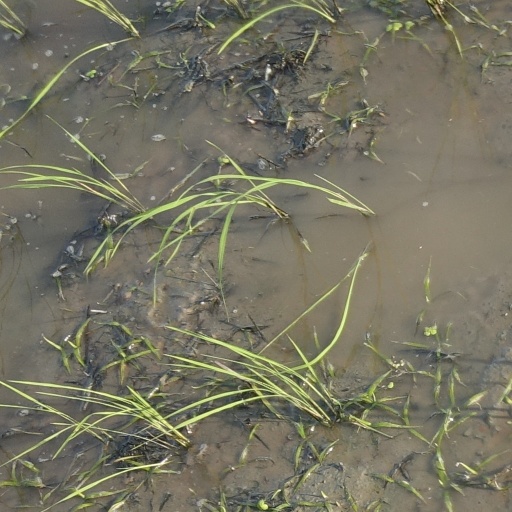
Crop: rice